Elisha Taylor House

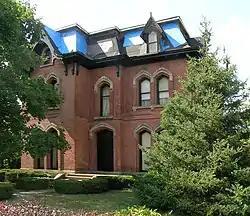

The Elisha Taylor House is a historic private house located at 59 Alfred Street in Midtown Detroit, Michigan, within the Brush Park district. The house was designated a Michigan State Historic Site in 1973 and listed on the National Register of Historic Places in 1975. Since 1981, it has served as a center for art and architectural study, known as the Art House.